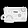
Label: Bag